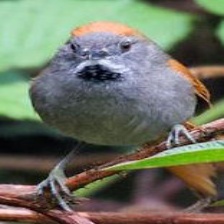
Species: AZARAS SPINETAIL
Scientific name: SYNALLAXIS AZARAE